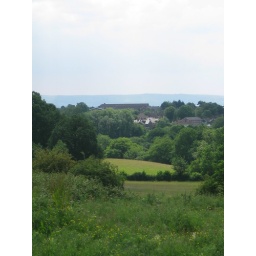
view from a field near ardingly road